East of England Co-operative Society

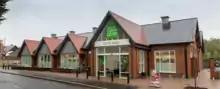
East of England Co-op food store in Coggeshall, Essex

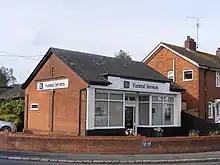
East of England Co-op Funeral Services office in West Mersea, Essex

The East of England Co-op’s principal business activities are food retailing, funeral services and management of its investment property portfolio. They also have interests in petrol forecourts, travel, events and conferencing, security, and stonemasonry.